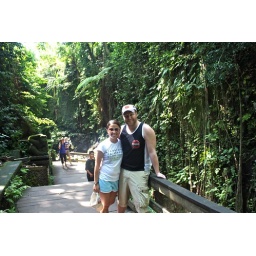
In the monkey forest near Ubud.